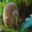
Label: bird